Speaking clock

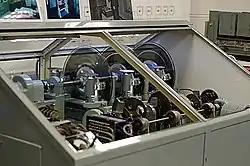
Mechanical speaking clock at the National Communication Museum

Prior to automatic systems, the subscriber rang an operator who would quote the time from a central clock in the exchange with a phrase such as "The time by the exchange clock is ……". This was not precise and the operator could not always answer when the subscriber wanted. In 1954, British-made systems were installed in Melbourne (1st floor, City West Exchange) and Sydney. The mechanical speaking clock used rotating glass discs where different parts of the time were recorded on the disc. A synchronous motor drove the disc with the driving source derived from a 5 MHz quartz oscillator via a multi stage valve divider. This was amplified to give sufficient impetus to drive the motor. Because of the low torque available, a hand wheel was used to spin the motor on start up. The voice for the original Australian speaking clock was provided by Gordon Gow. The units were designed for continuous operation. Both units in Melbourne and Sydney were run in tandem (primary and backup). For daylight saving time changes, one would be on line while the second was advanced or delayed by one hour and at the 02:00:00 Australian Eastern Standard time, would be switched over to the standby unit.